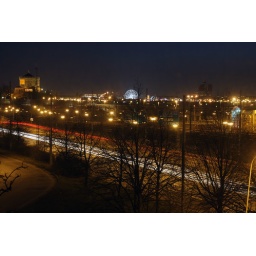
The new &amp;quot;wheel&amp;quot; in Gothenburg in the middle. My window is quite dirty so thats why the stains on the picture.